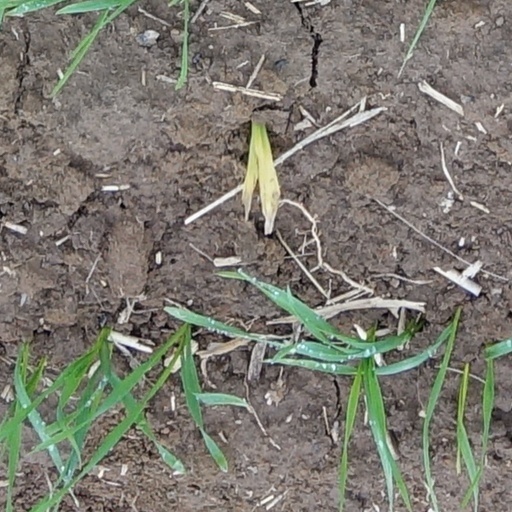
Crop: wheat